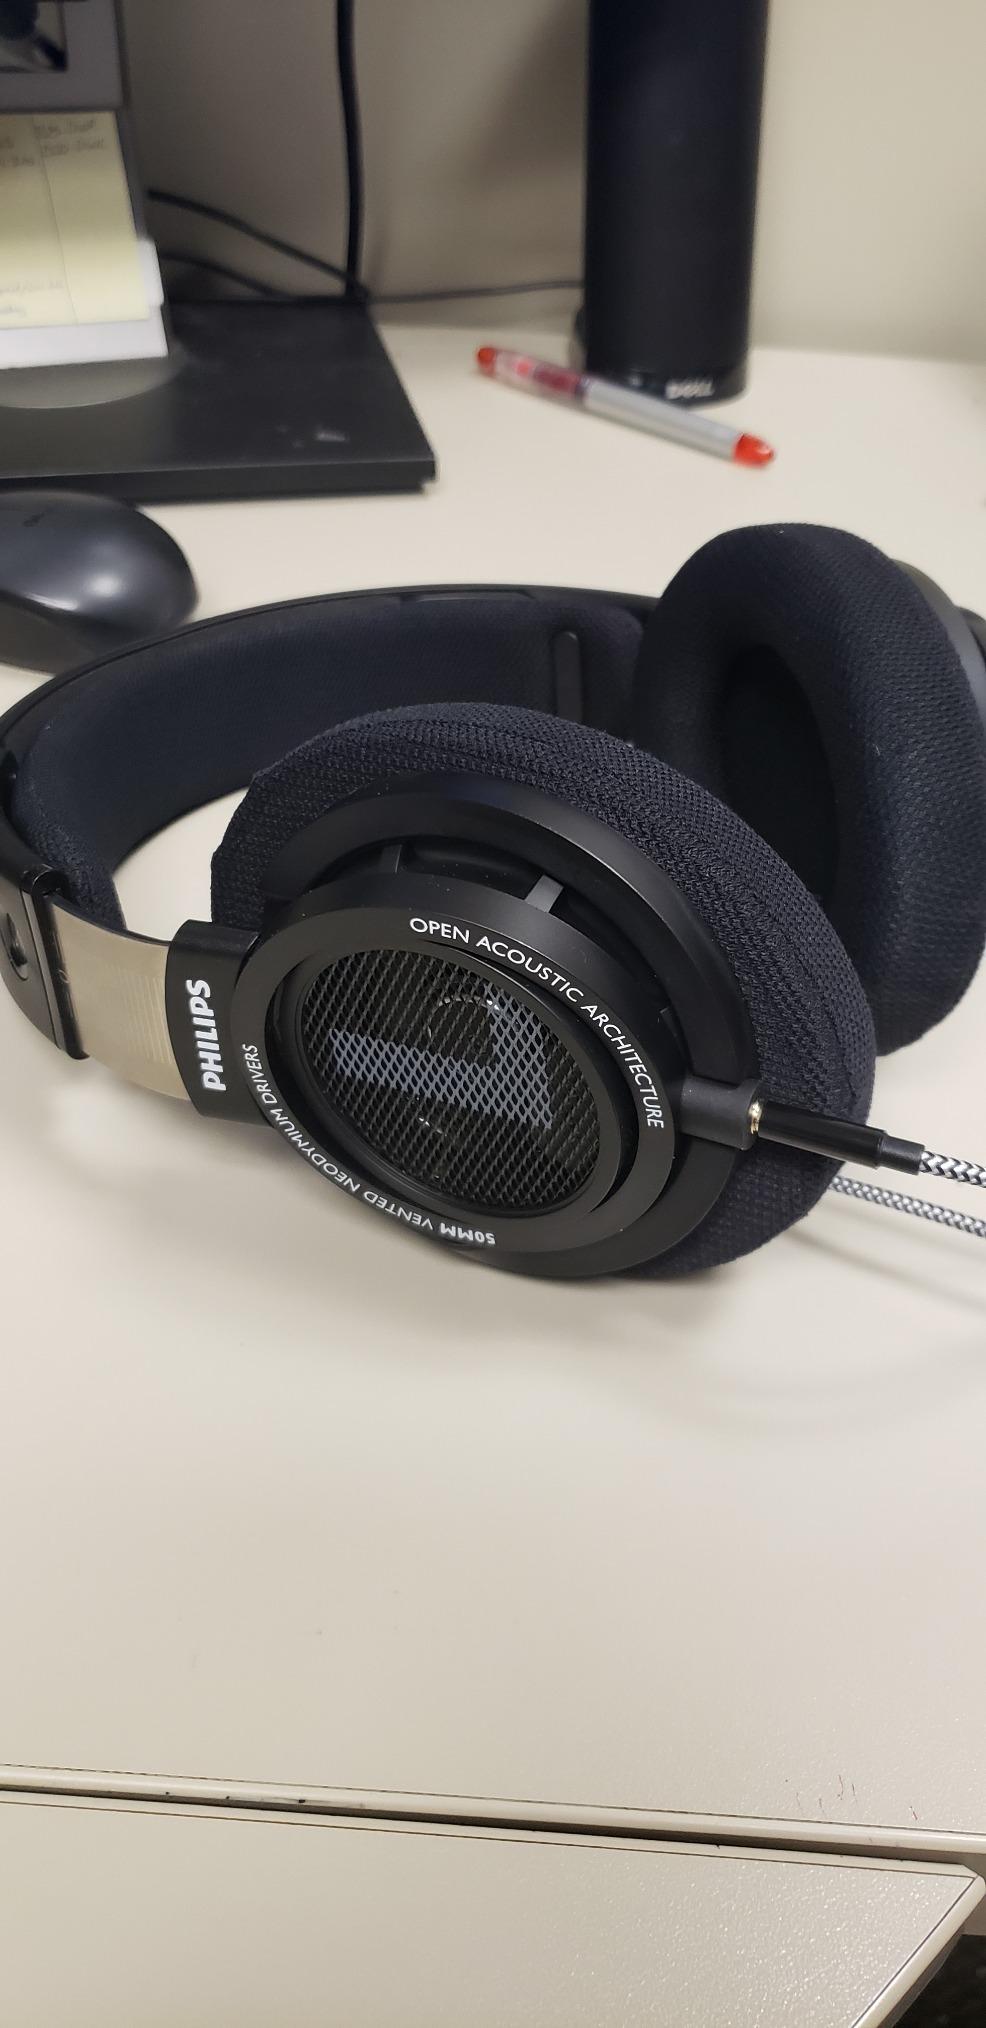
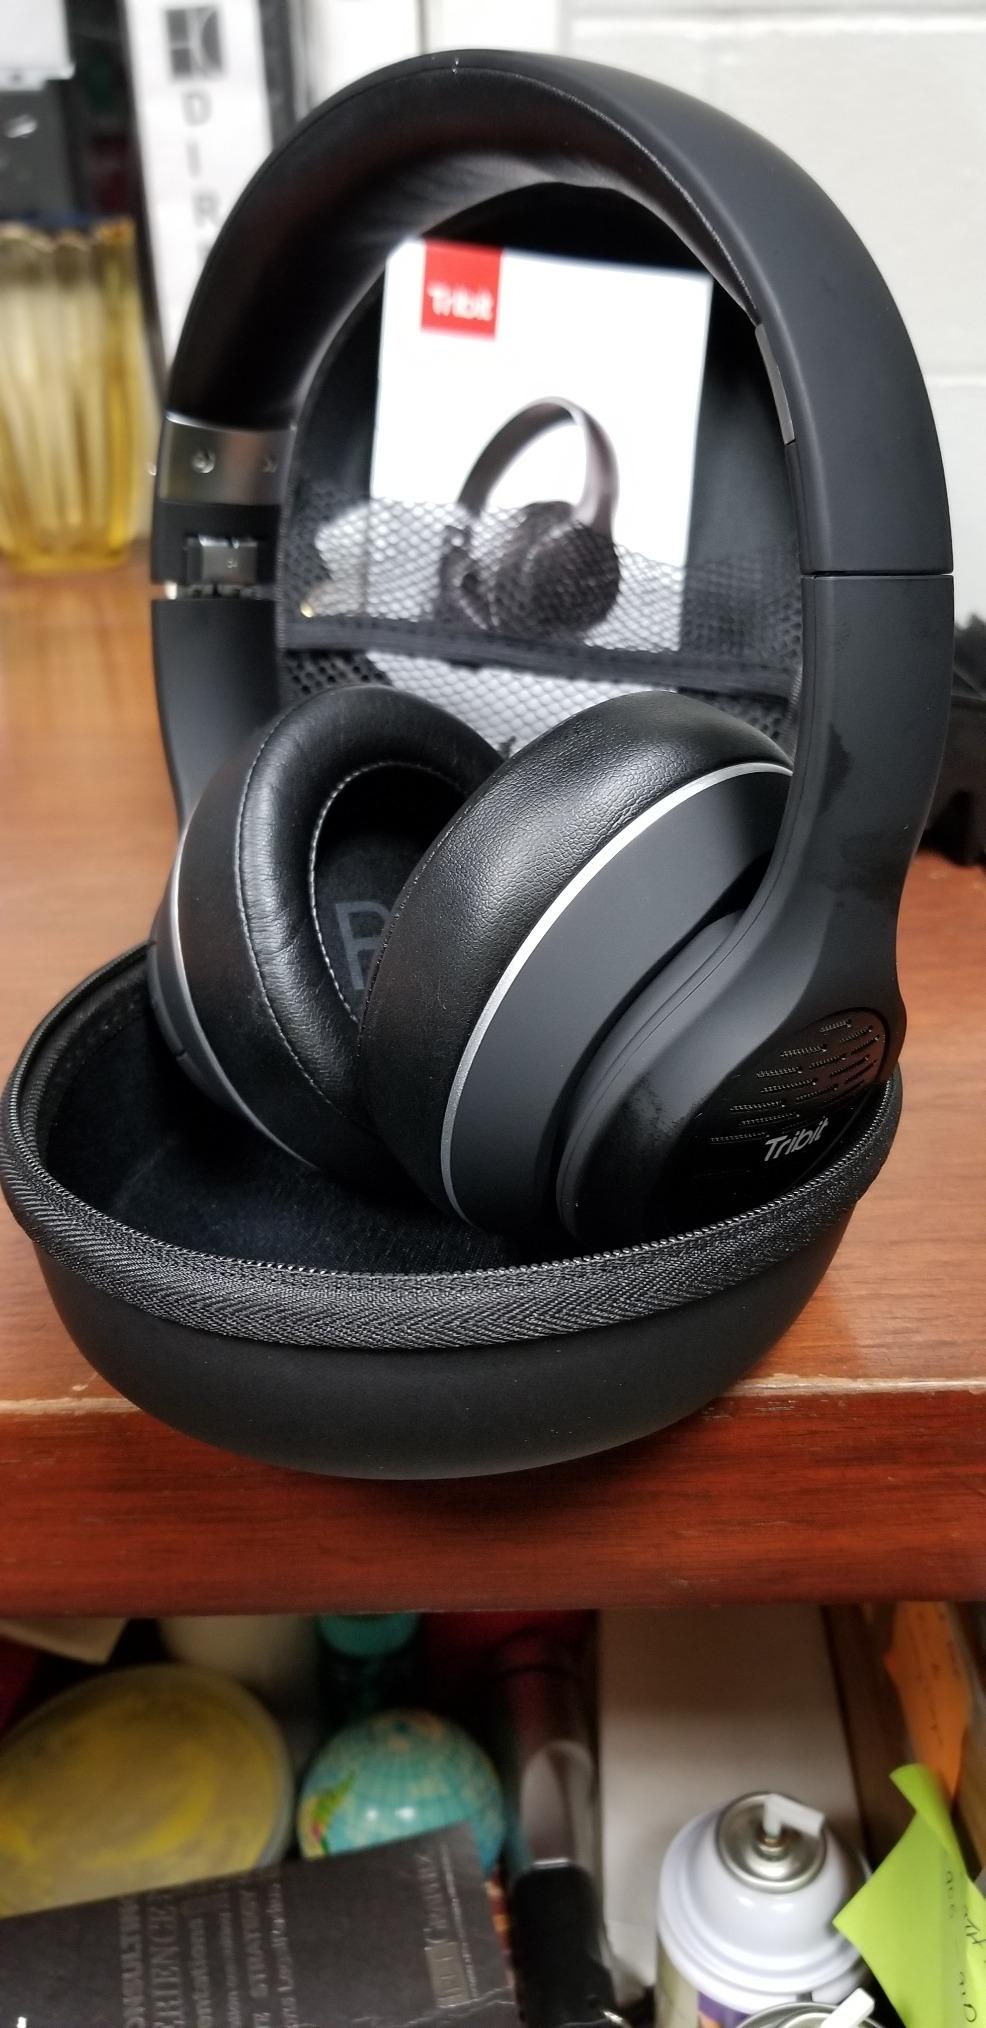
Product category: headphones
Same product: no